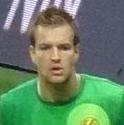
Age: 24